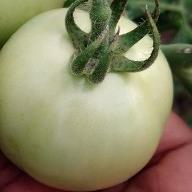
Crop: Tomato
Condition: healthy-fruit